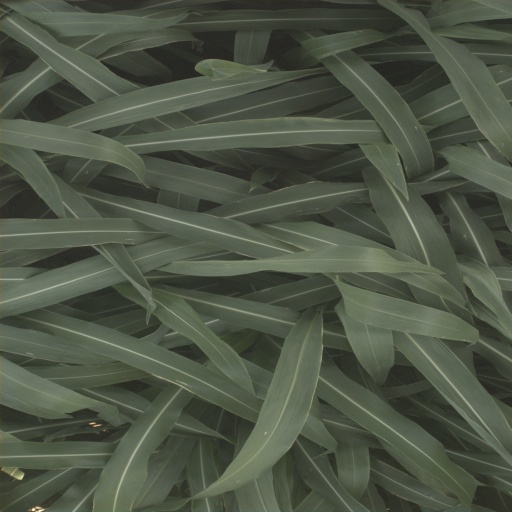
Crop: sorghum